Abdul Rahman Khan (East Bengal politician)

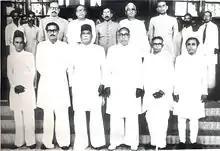
Abdul Rahman Khan (far left at back row)

Khan was elected to parliament from East Pakistan as a Muslim candidate. He was a lawyer based in Comilla.